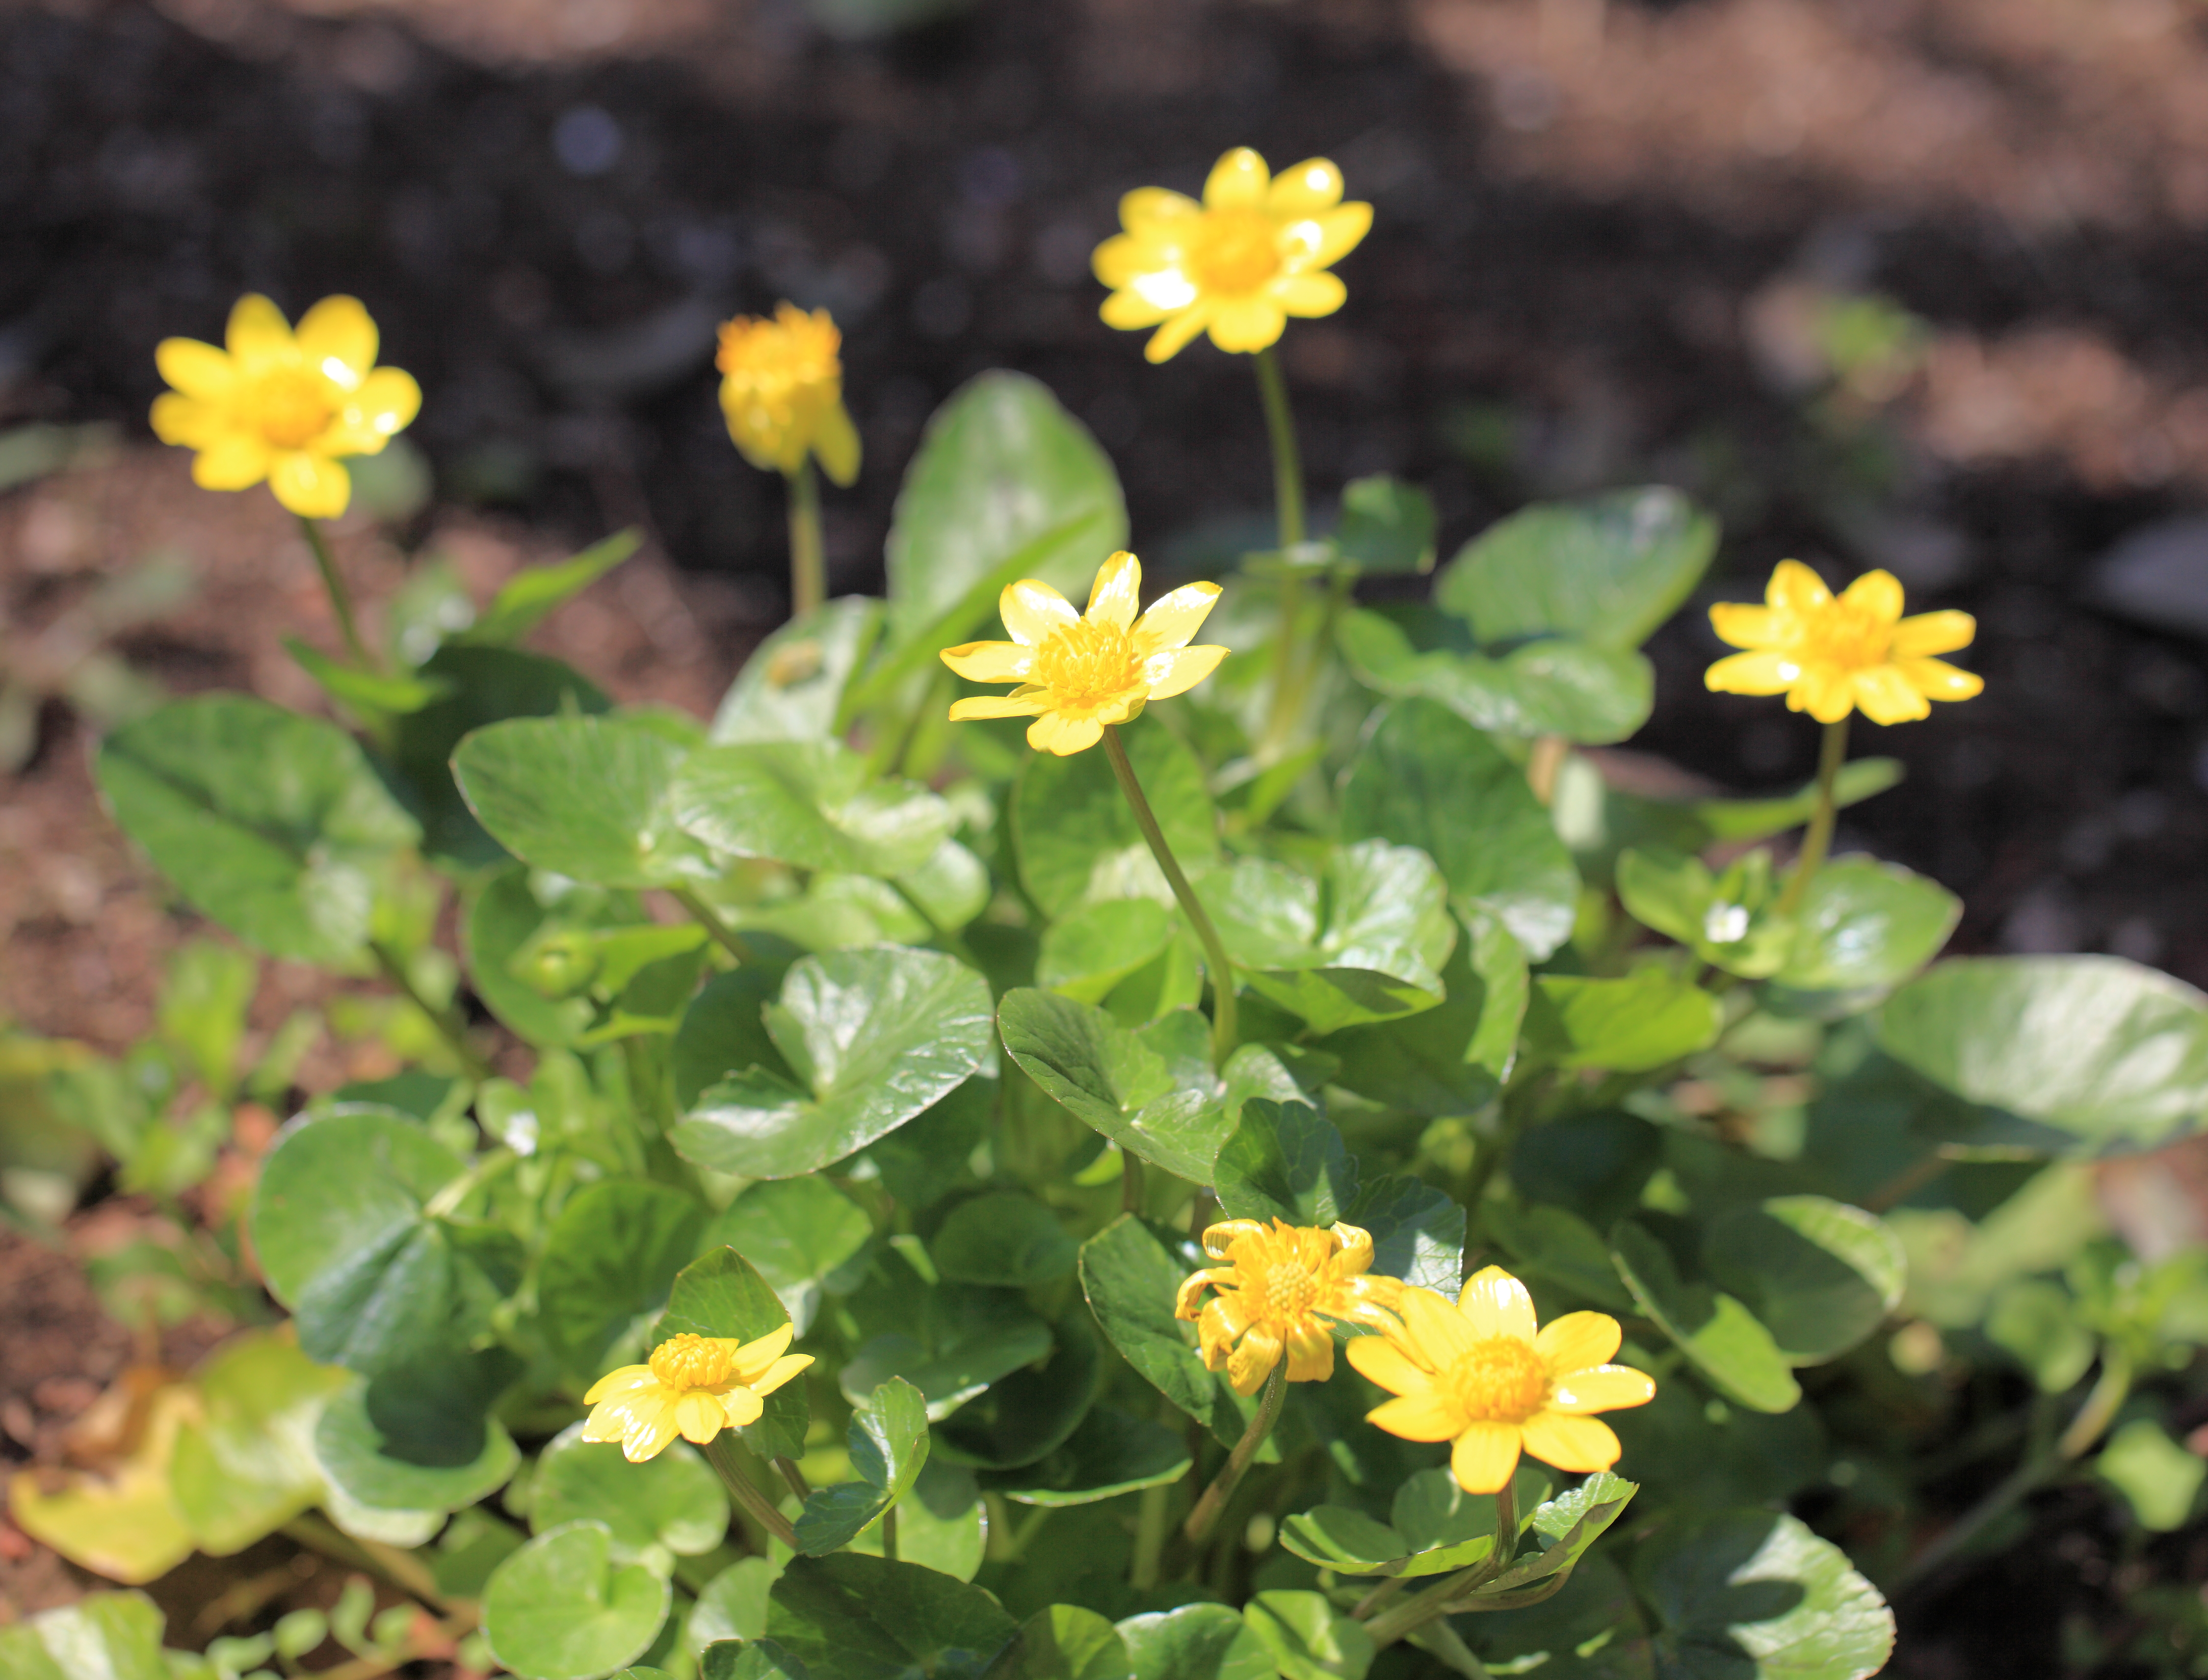
plant, flower, high, botany, yellow, flora, wildflower, shrub, 5d, hires, markii, hi, res, resolution, saitama, kawaguchi, lessercelandine, ranunculus, ficaria, taxonomybinomial, ranunculusficaria, flowering plant, annual plant, land plant, violet family, common tormentil, common purslane